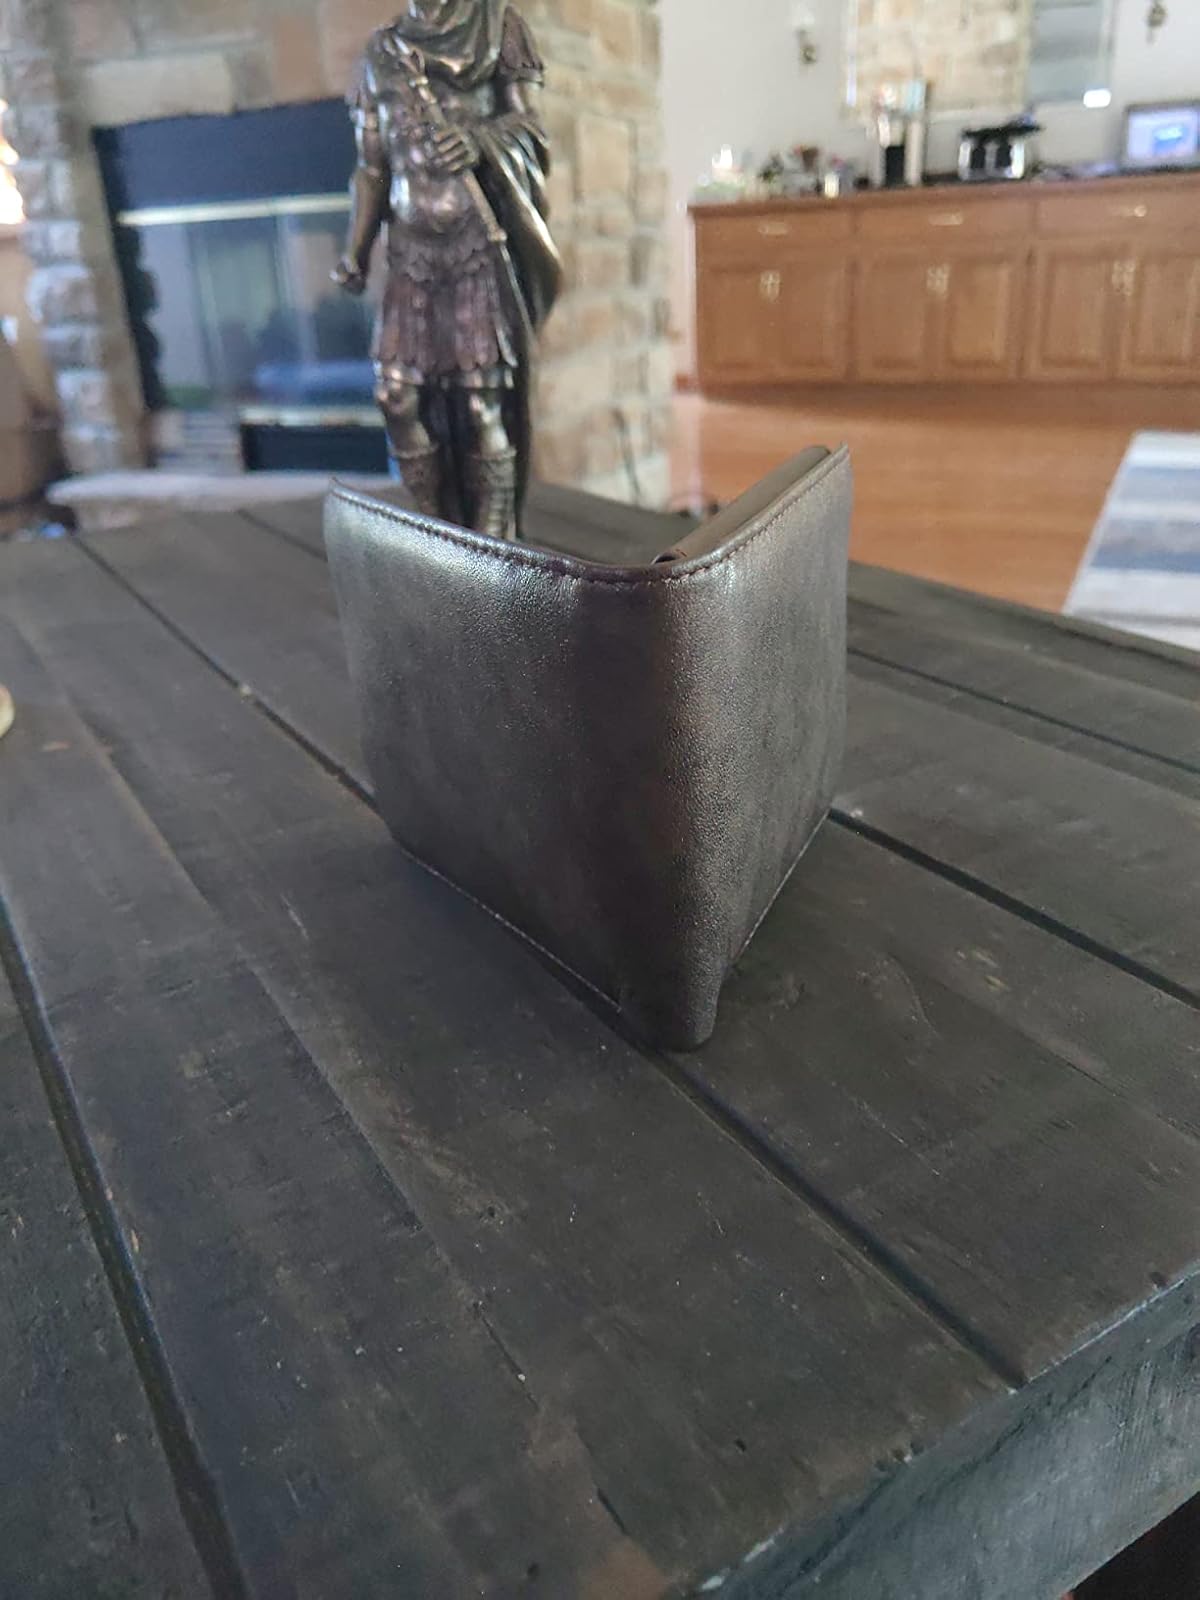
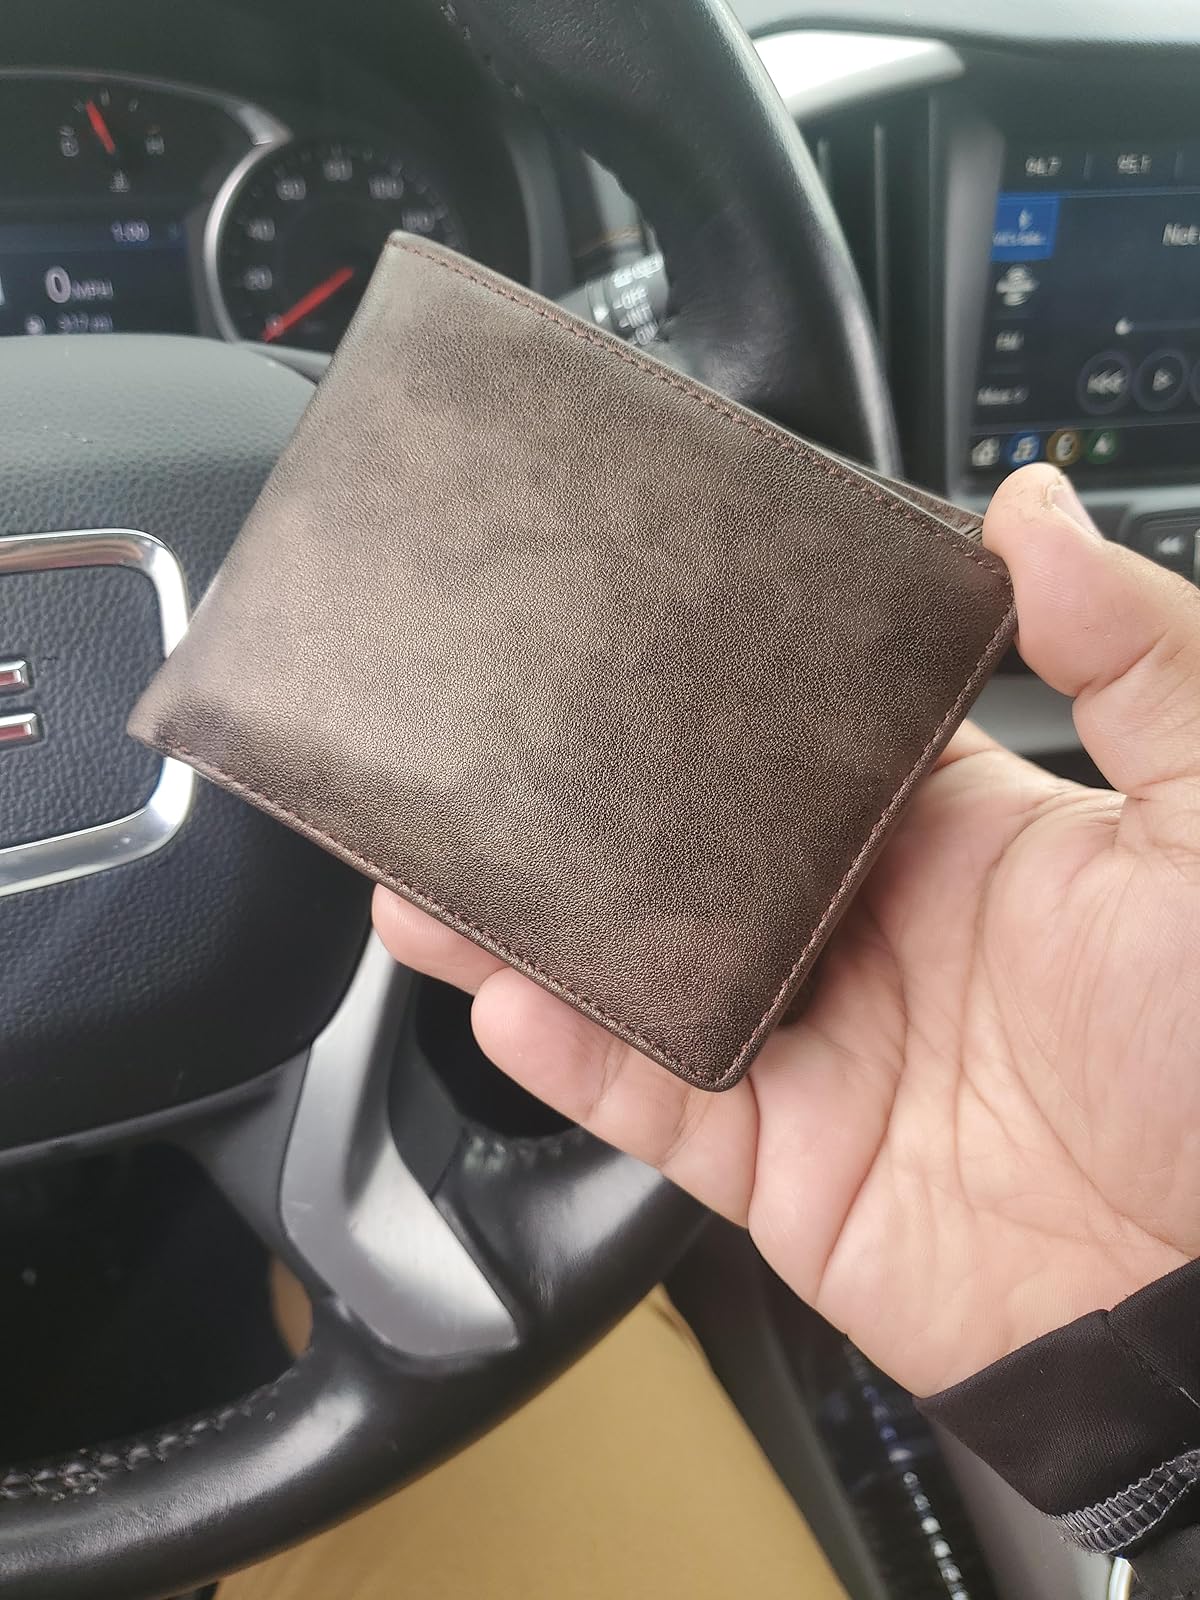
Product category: accessories_wallet
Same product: yes